Prokuplje Fortress

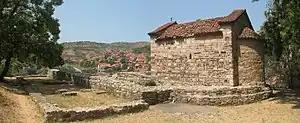
A Latin church, built on the foundations of temple of Heraclius

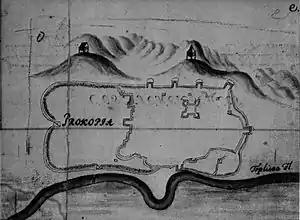
Austrian drawing of Prokuplje from 1689

The fortress consists of a citadel with oval foundation, situated on the highest plateau, from where two concentric bulwarks descend forming two lower boroughs on accessible areas of the hillside. The interior of the citadel was as big as of surface and had its own water supply via a large water cistern.